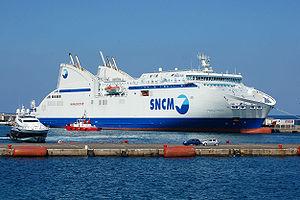
Pascal Paoli dans le port de Bastia
La Société nationale maritime Corse-Méditerranée, anciennement Compagnie générale transméditerranéenne, était une compagnie française de navigation maritime, à capitaux publics et privés, assurant notamment des liaisons régulières depuis la France continentale vers la Corse, la Sardaigne, l’Algérie et la Tunisie. La SNCM assurait le transport des passagers, des véhicules automobiles et des marchandises à bord de différents types de navires : des ferries, des navires mixtes.
Le Pascal Paoli est un navire mixte de la compagnie française Corsica Linea. Construit entre 2002 et 2003 aux chantiers néerlandais Van der Giessen-de Noord pour la SNCM, Il porte le nom d'une importante figure historique corse en la personne de Pascal Paoli. Mis en service en mai 2003, il assure principalement le transport de fret et de passagers vers le port de Bastia toute l'année de nuit depuis Marseille, dans un premier temps pour le compte de la SNCM puis à partir de 2016 pour Corsica Linea.